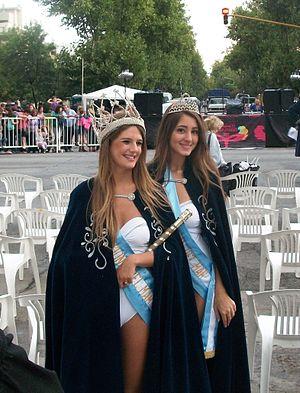
Mar del Plata est une ville de la province de Buenos Aires, en Argentine. Elle est située sur la côte Atlantique, à 404 km au sud-est de la ville de Buenos Aires, la capitale fédérale. La ville est le chef-lieu du partido General Pueyrredón. Sa population était estimée à 625 605 habitants en 2009, ce qui en fait la quatrième ville d'Argentine, derrière Buenos Aires, Córdoba et Rosario.